Grenoble

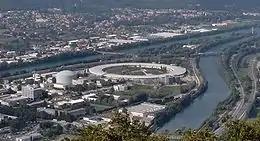
Site of European Synchrotron Radiation Facility, Institut Laue-Langevin and European Molecular Biology Laboratory at the Western end of the "Polygone Scientifique"

The city is an important university centre with over 54,000 students in 2013, of whom 16% arrive from abroad.